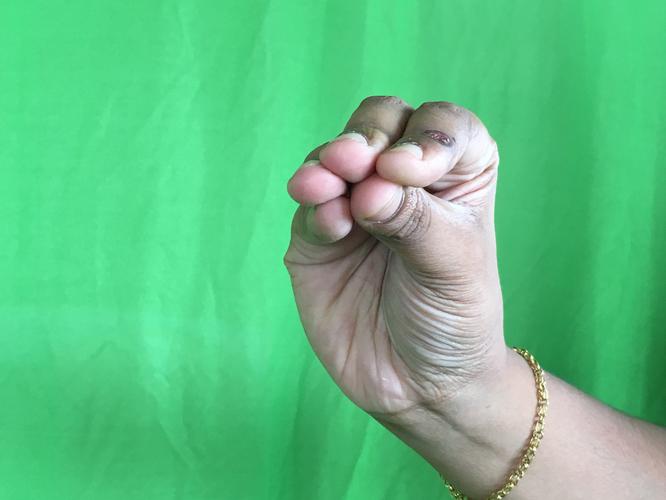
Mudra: Mukulam
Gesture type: single_hand